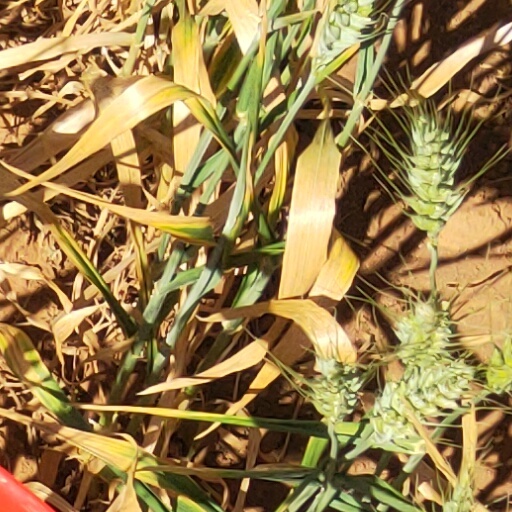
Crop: wheat